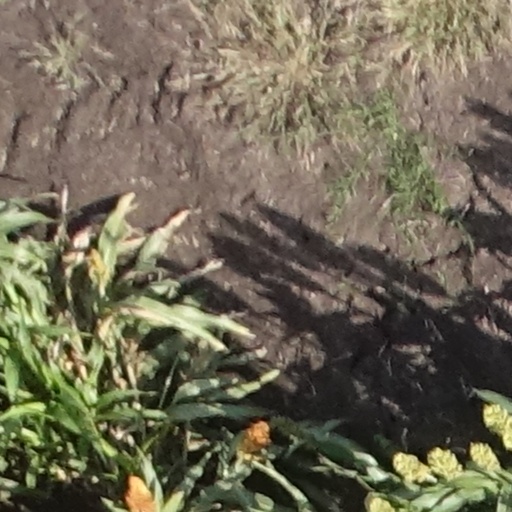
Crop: sorghum